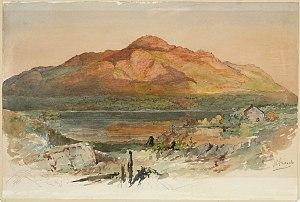
Orford est une municipalité de canton située dans la municipalité régionale de comté de Memphrémagog, dans la région administrative de l'Estrie, au Québec.